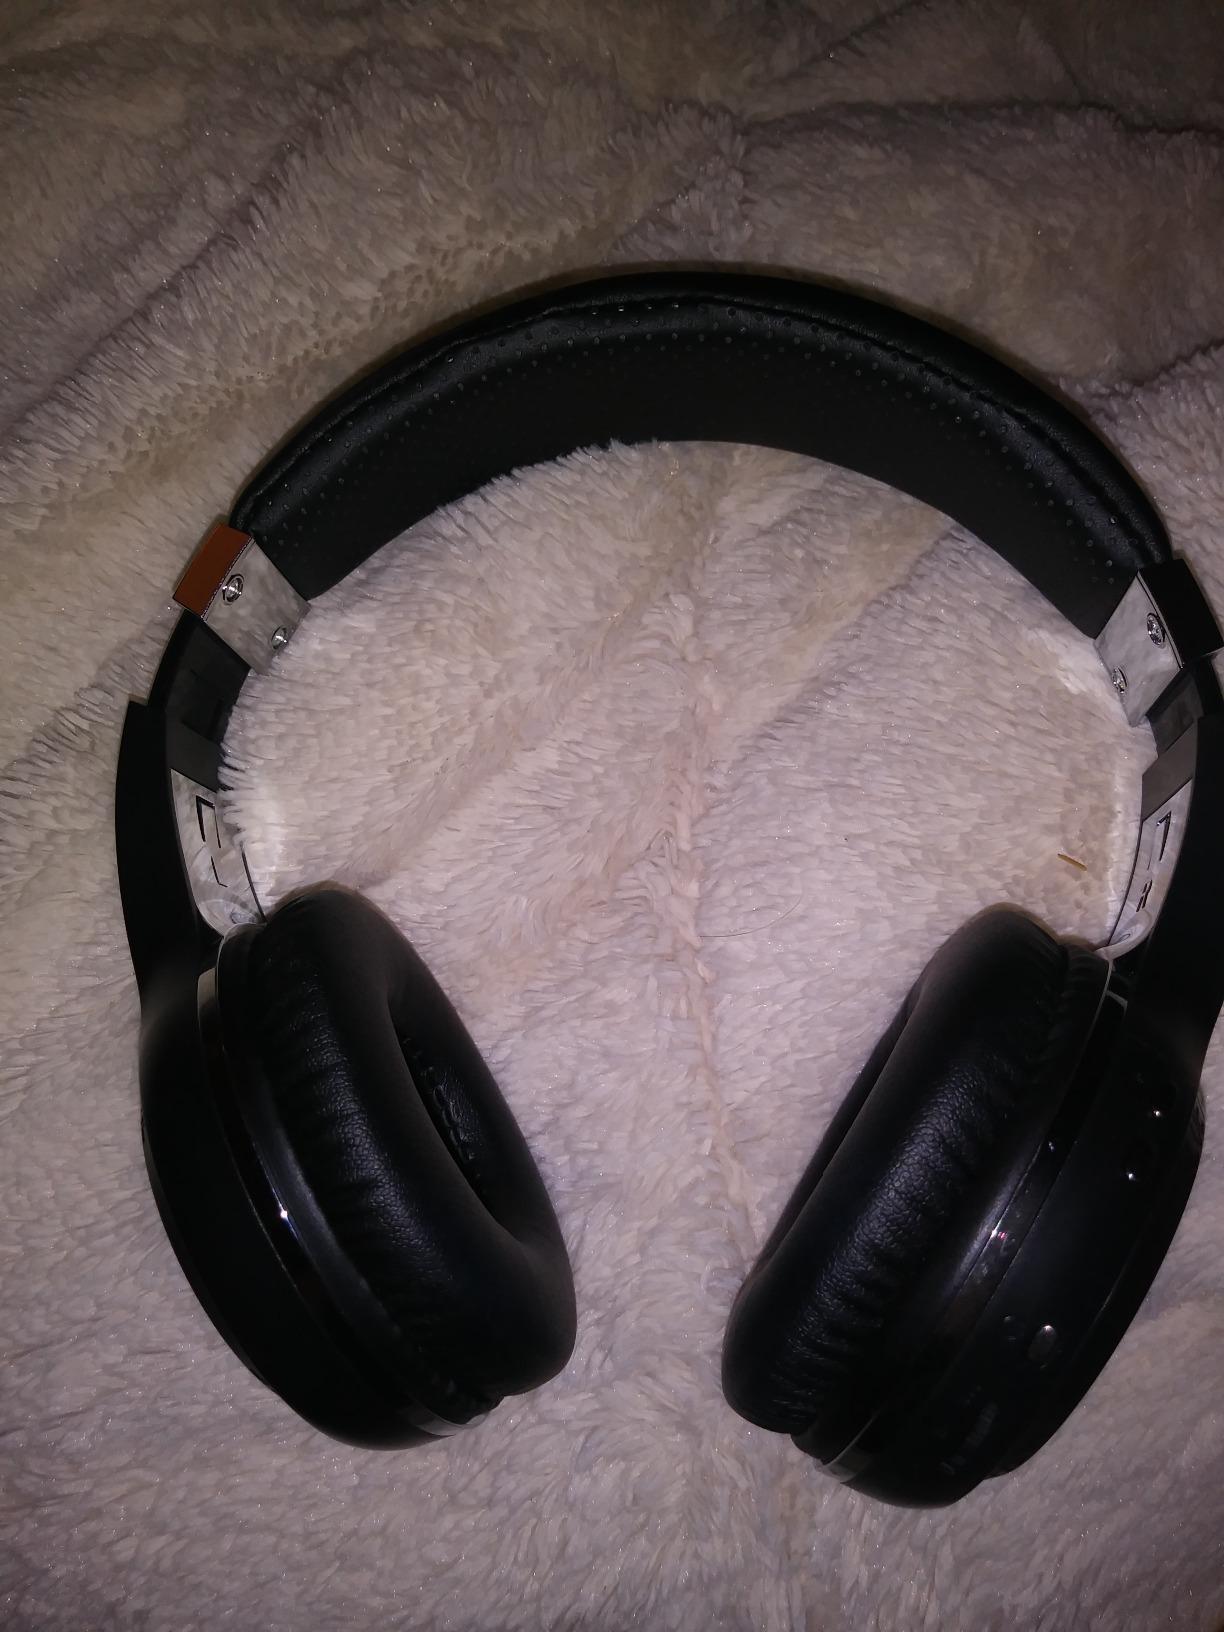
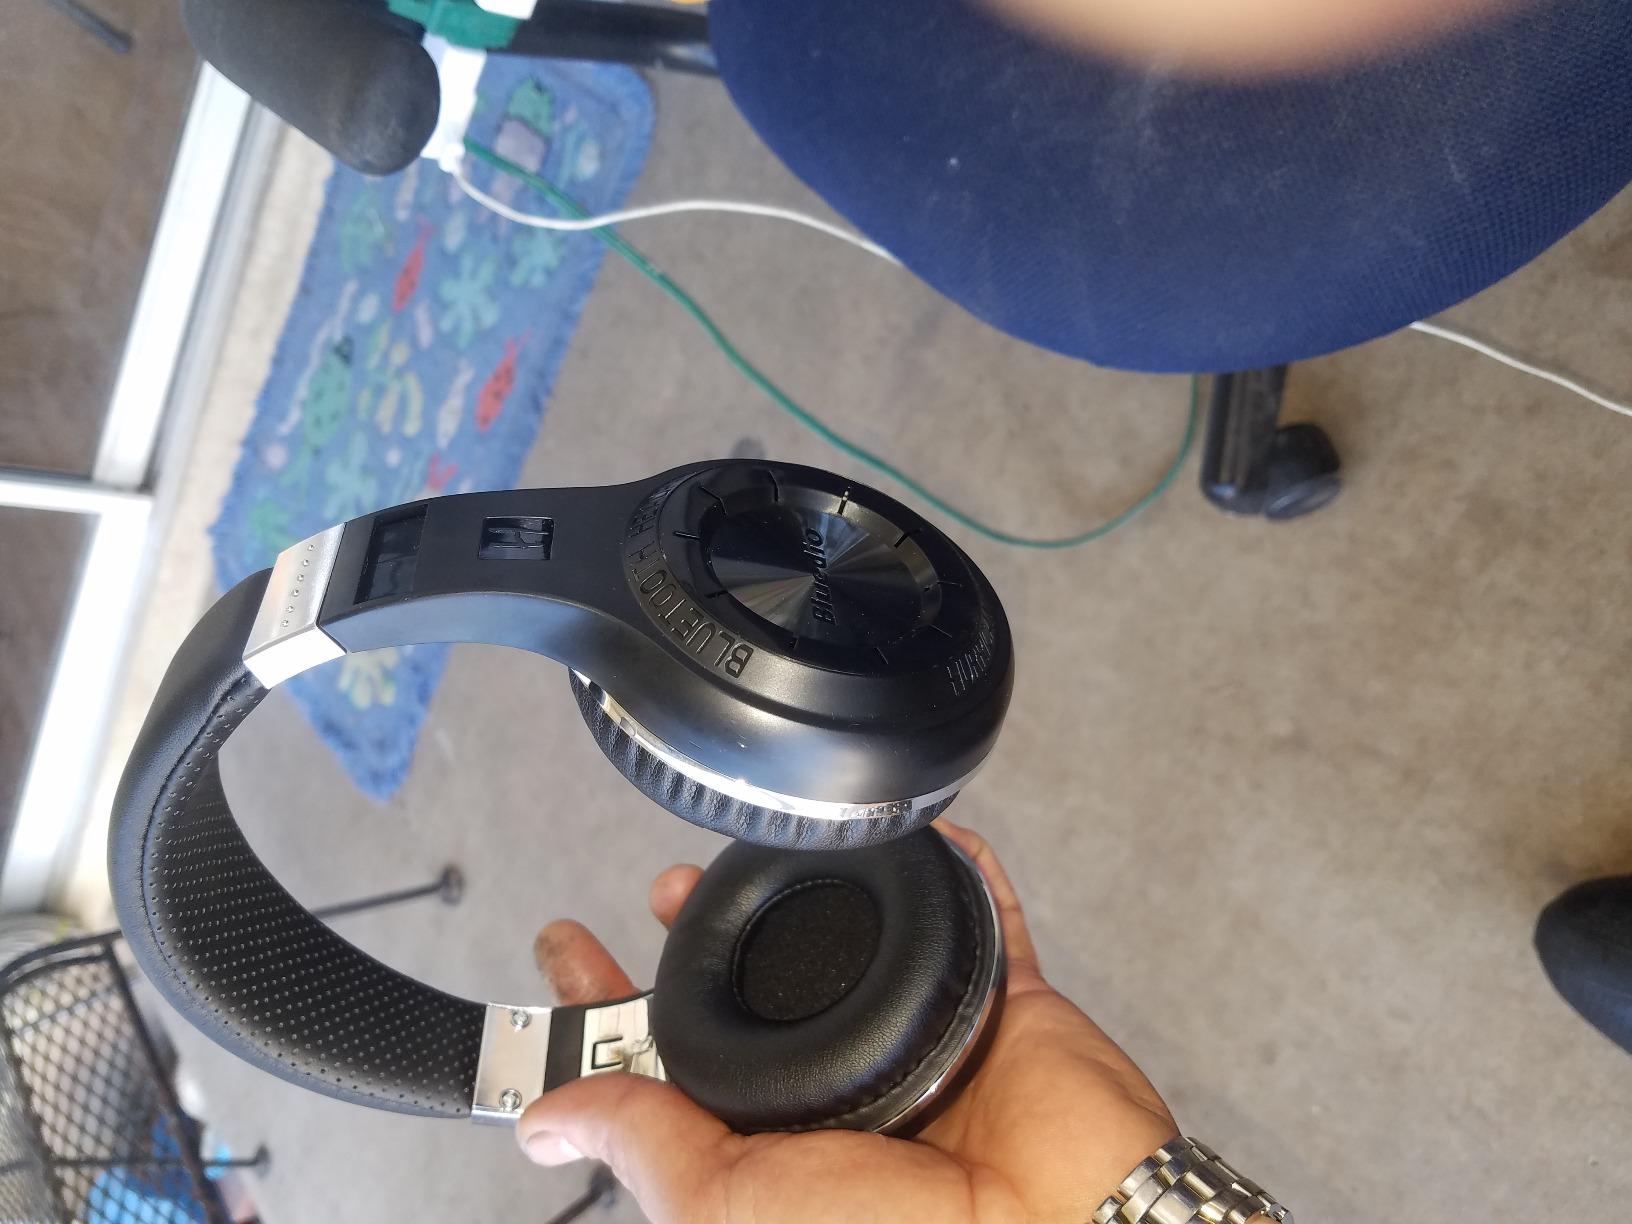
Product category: headphones
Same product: yes